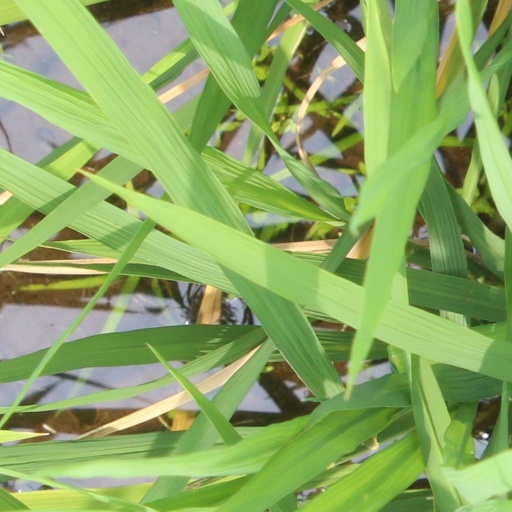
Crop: rice